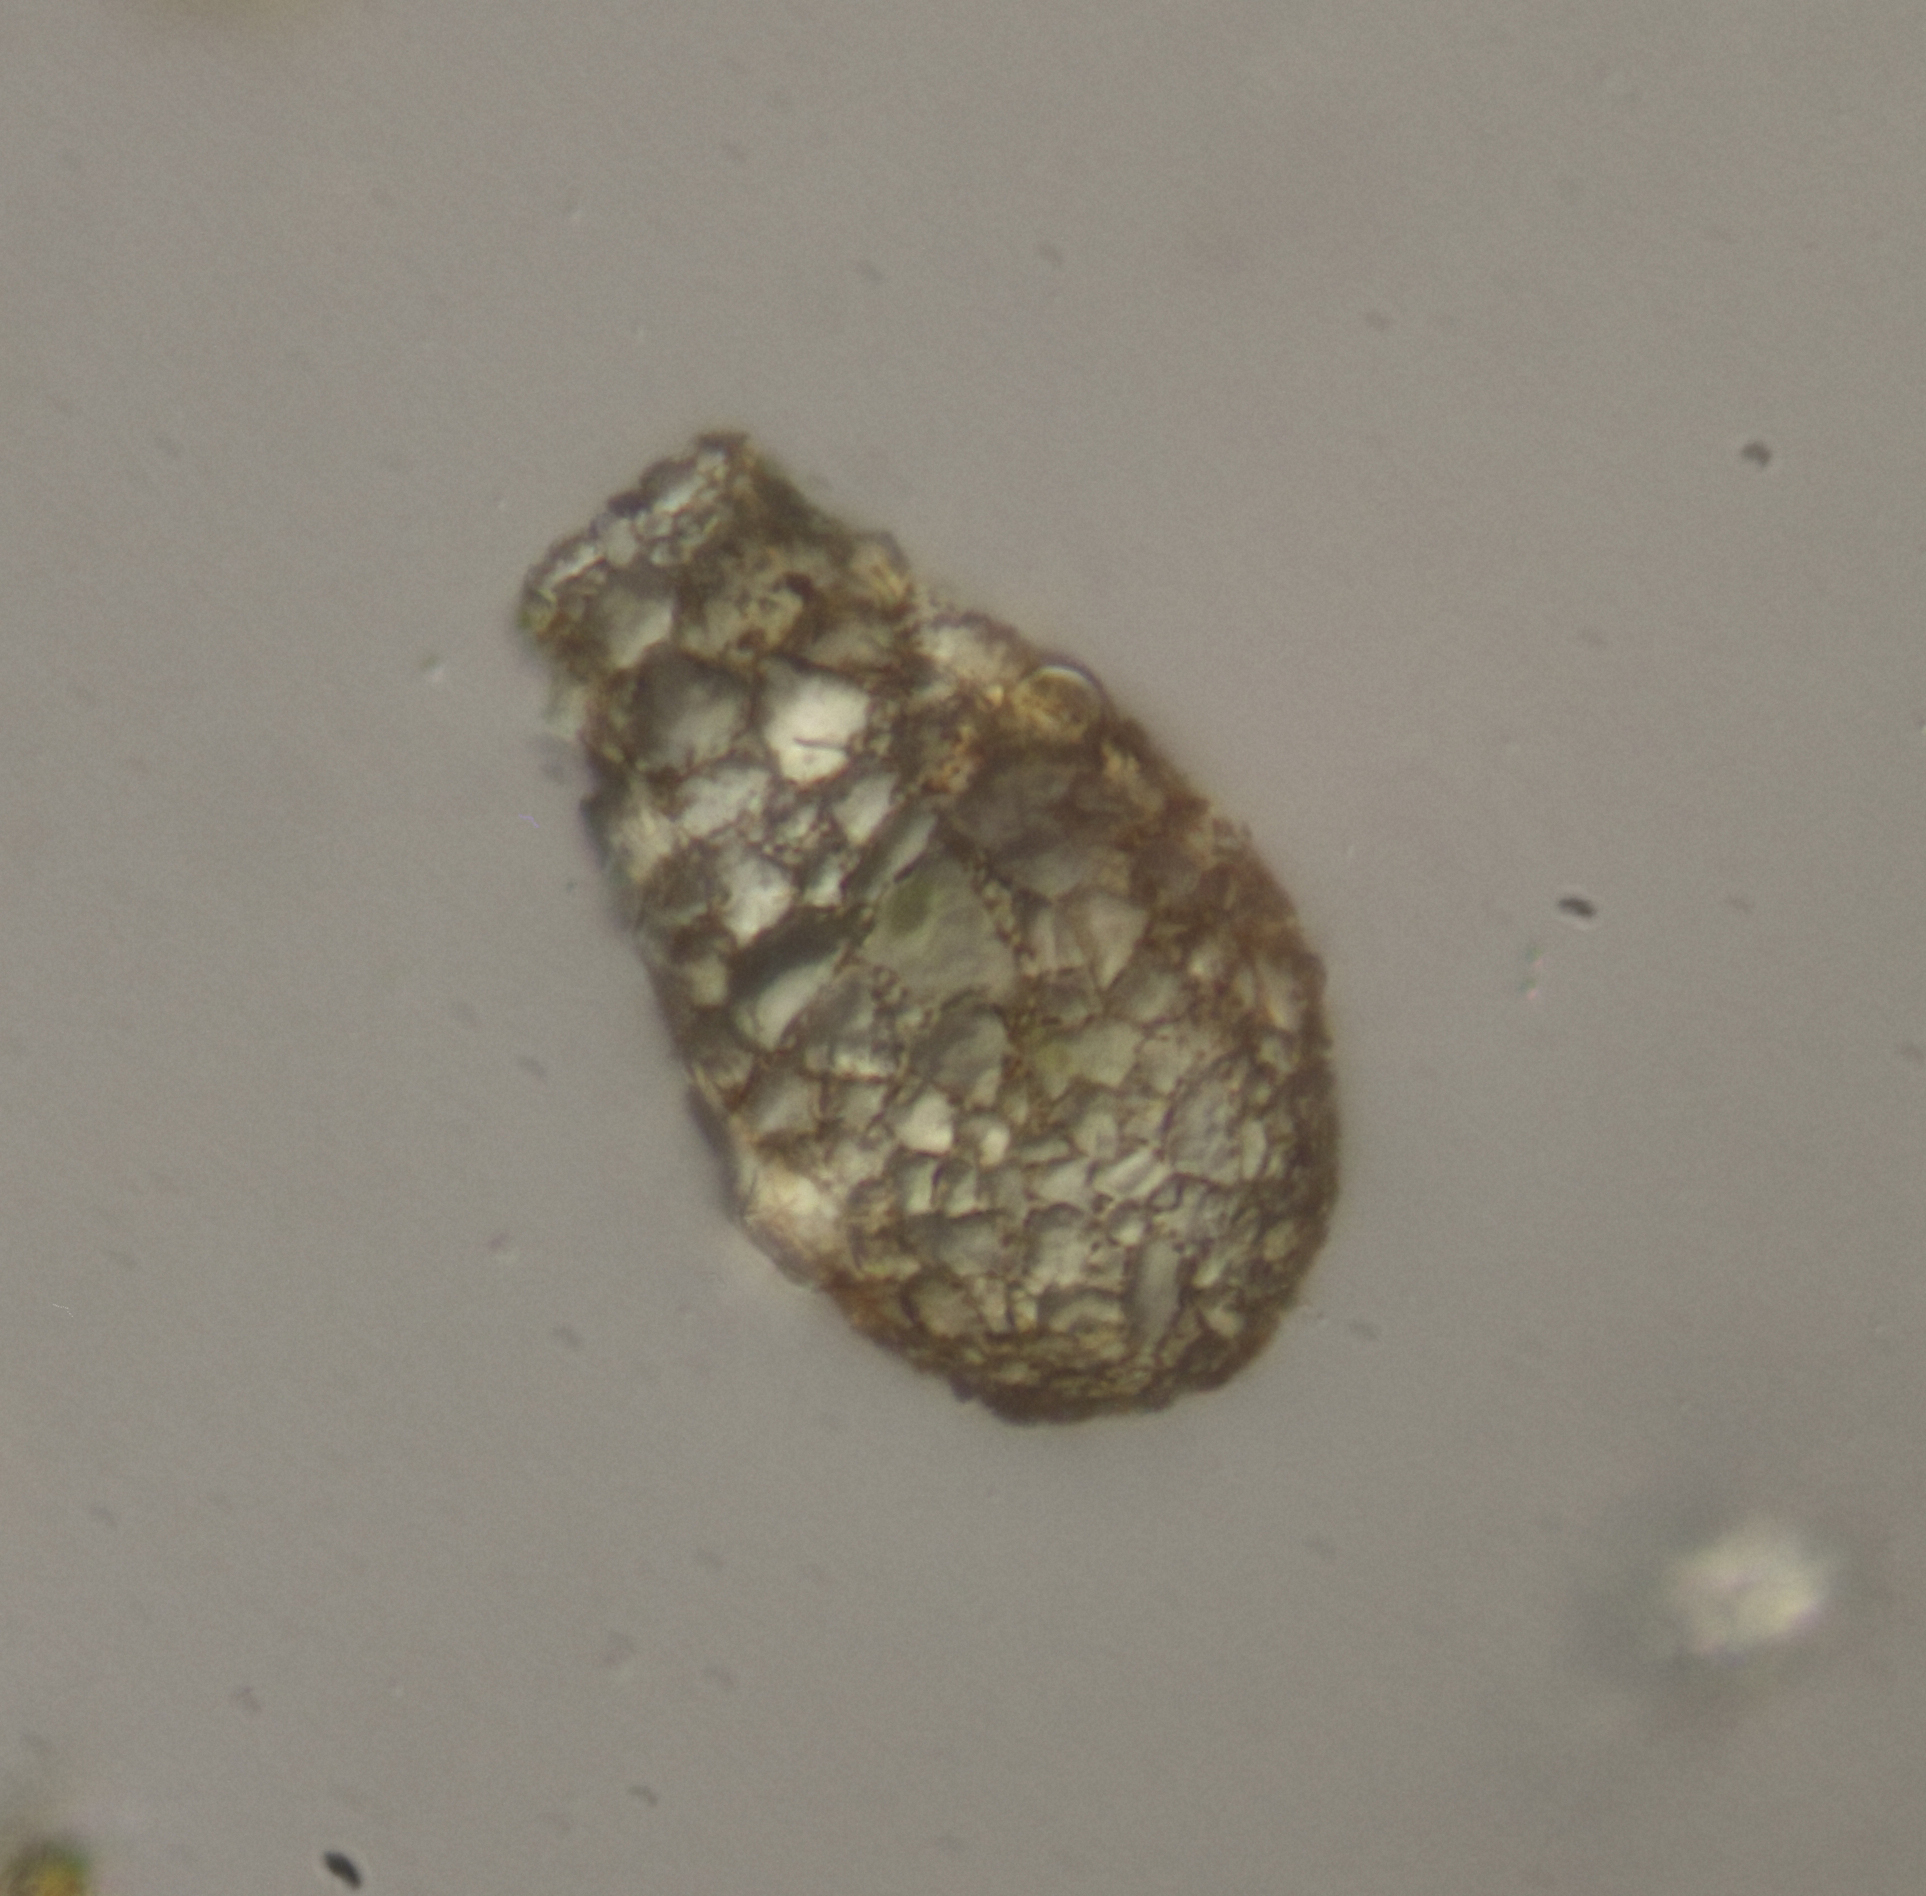
leaf, insect, micro, moth, invertebrate, mikro, protist, protisten, einzeller, protozoa, protozoen, protozoe, plankton, mikroskop, mikrofotografie, mikrofoto, microscop, microphotography, infusorien, unicelluar, ambe, testacea, amboeba, amben, testateamoeba, testaceen, testazeen, schalenambe, schalenamben, thekamben, thekambe